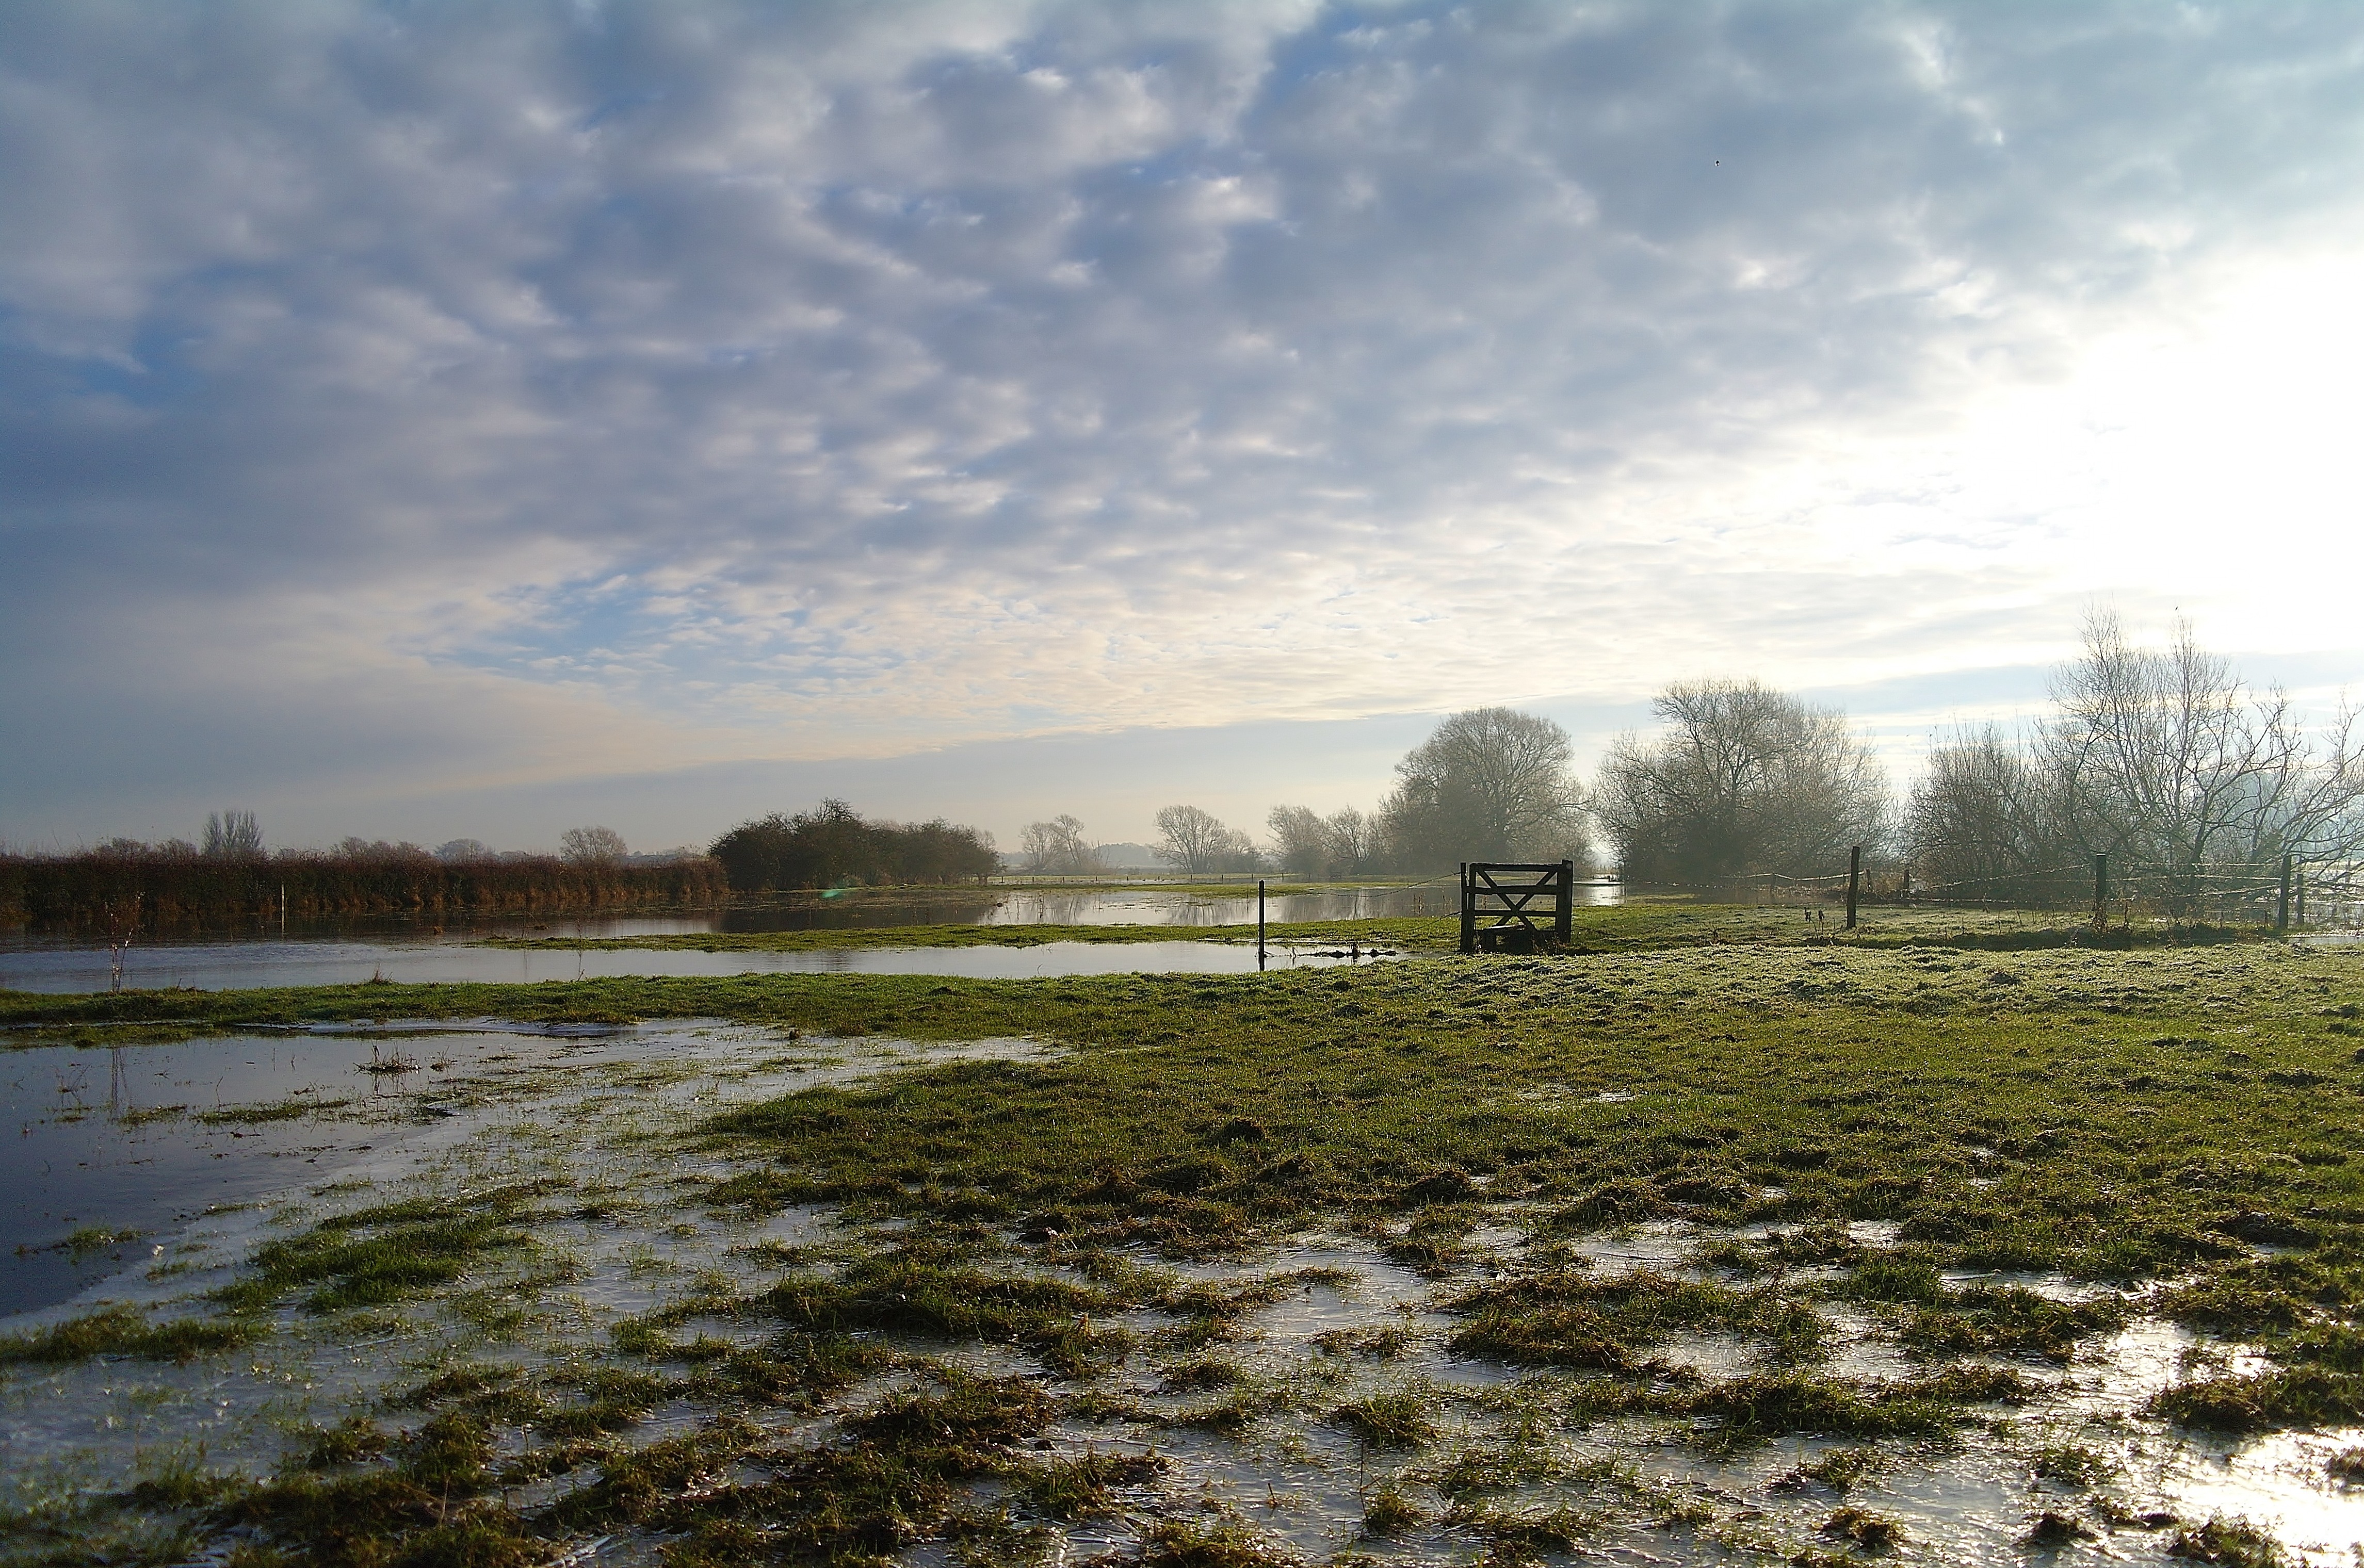
landscape, tree, marsh, cloud, sky, countryside, sunlight, morning, lake, river, reflection, weather, calm, wetland, quiet, habitat, flooded, rural area, early morning, natural environment, atmospheric phenomenon